Belhaven University

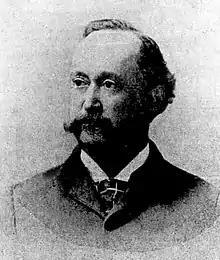
Confederate veteran, businessman, and state senator Jones S. Hamilton, whose mansion housed the school and gave it its Belhaven University name

The school opened in the residence of Colonel Jones S. Hamilton, a Confederate veteran who became a millionaire after the war through investments in railroads run by convicts he leased. The school took the name Belhaven in honor of Hamilton's mansion, which was named after his ancestral home in Scotland.